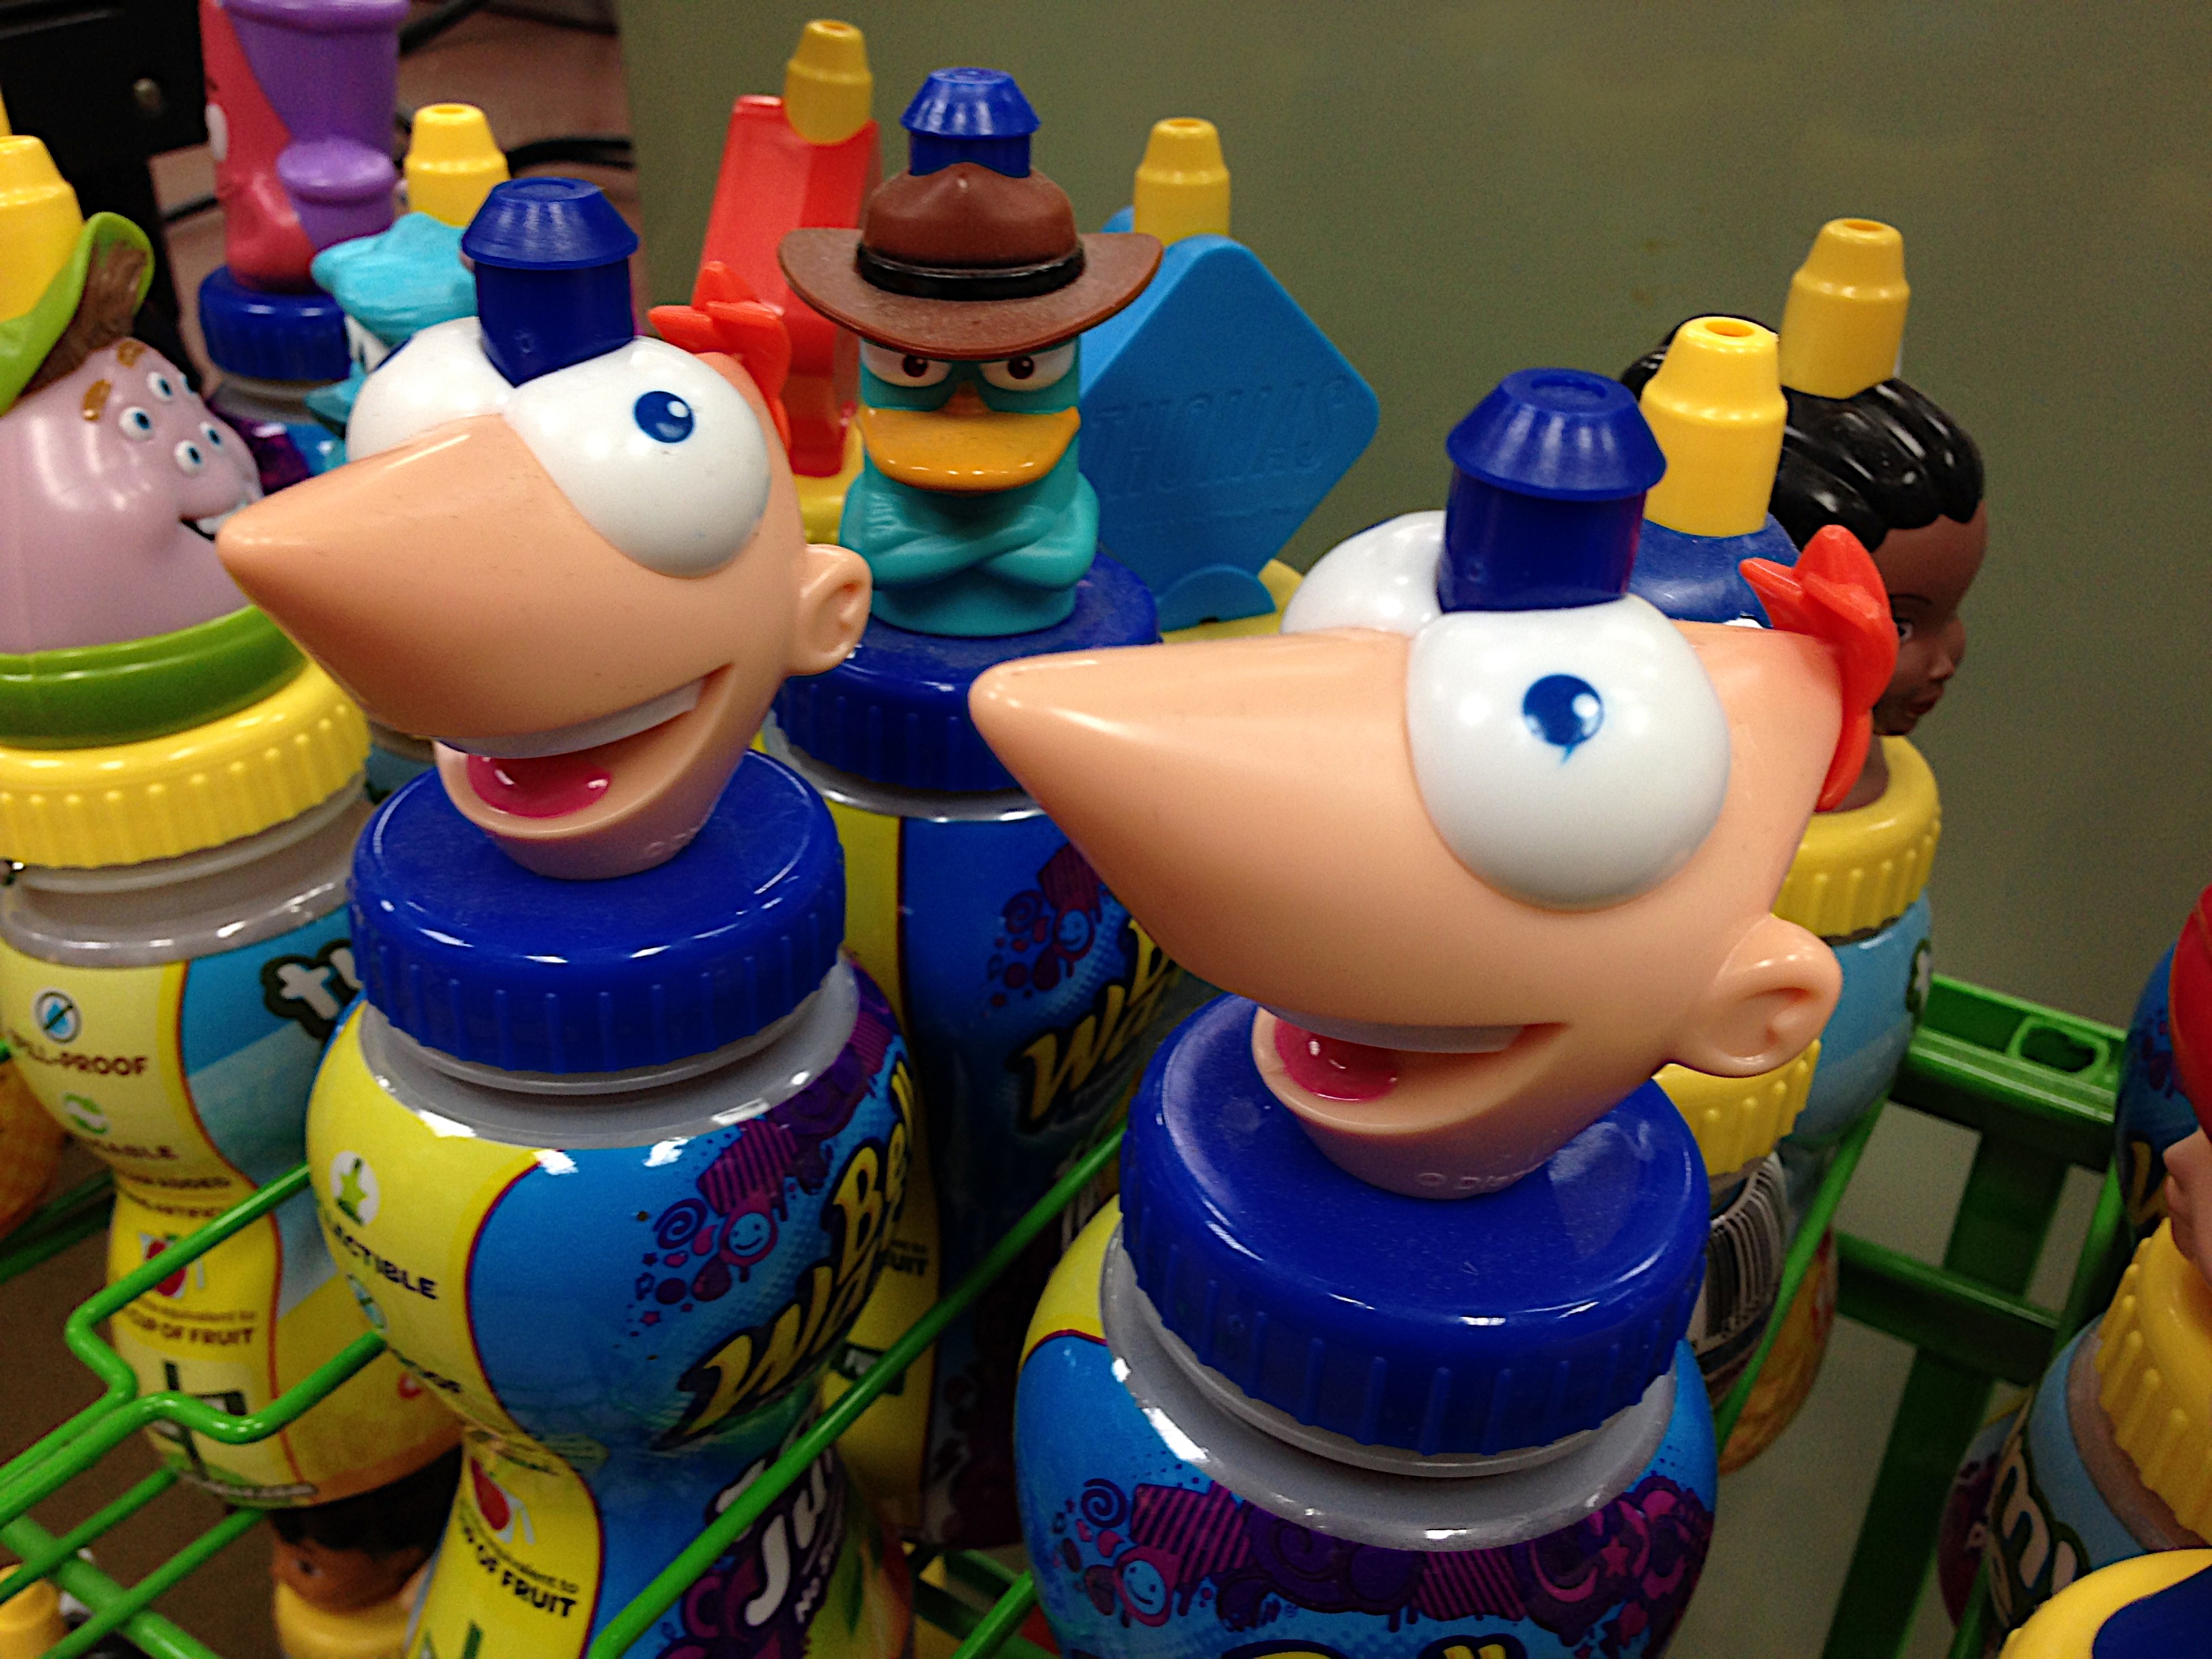
play, color, blue, toy, cool image